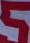
Number: 5